Kalaimanokahoʻowaha

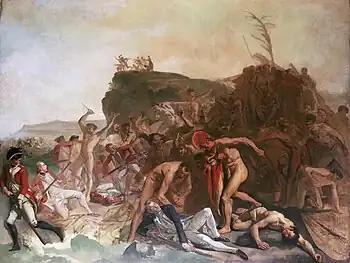
Painting, "Death of Captain Cook" by Johann Zoffany

James Cook led three separate voyages to chart unknown areas of the globe for the Kingdom of Great Britain. It was on his third and finale voyage that he encountered what we know today as the Islands of Hawaii. He arrived in the islands on January 18, 1778. After Cook's initial visit he left but was forced to return to Hawaii in mid February 1779 after a ship's mast broke in bad weather. When Cook had first arrived in the islands he was greeted with great honor. His arrival coincided with the Makahiki, a festival celebrating the yearly harvest while worshipping the Hawaiian deity, Lono. On February 13, while anchored in Kealakekua Bay a small boat was stolen by one of the lesser chiefs, testing the foreigner's reaction to see how far they could go. After he and the crews of both ships, and left the islands, the festival season had ended and the season for battle and war had begun under the worship and rituals for Kūkaʻilimoku, the god of war. The Hawaiians refused to return the stolen boat. To try and force them to do so, Cook attempted to kidnap the aliʻi nui of the island of Hawaii, Kalaniʻōpuʻu. Cook made several mistakes on his third journey being quite sick and ill-tempered. The hostage attempt would prove fatal. The idea or suggestion that the Native Hawaiians considered Cook to be the God Lono himself is considered to be attributed to William Bligh and disputed by modern scholars. Hawaiian mythology author William Drake Westervelt, after referencing all known published accounts, wrote "The historian must remember that there were thousands of native eye-witnesses whose records cannot be overlooked in securing a true history. The following account is almost entirely from the Hawaiians only...He was called by the Hawaiians "O Lono," because they thought he was the god Lono, one of the chief gods of the ancient Hawaiians." and "When the chiefs heard this report they said, 'Truly this is the god Lono with his temple,'" as well as several similar quotes from natives. It is possible that some Hawaiians may have used the name of Lono as a metaphor when describing Cook or other possible explanations other than that the Hawaiians mistook the explorer for their own deity.